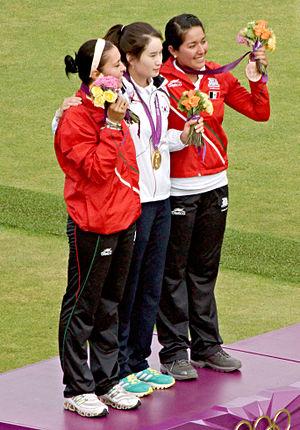
Mariana Avitia est une archère mexicaine.
Aída Román est une archère mexicaine.
L'épreuve individuelle féminine de tir à l'arc des Jeux olympiques d'été 2012 de Londres s'est déroulée au Lord's Cricket Ground, du 27 juillet au 2 août 2012.